2018 Asian Games opening ceremony

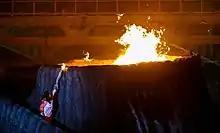
Susi Susanti, Indonesia's first ever Olympic gold medalist, lit the flame on the crater.

Eight former athletes, who all had participated in the Summer Olympic Games, carried the OCA flag which was raised by the aforementioned troop. The former athletes were three badminton Olympic gold medalists, all in men's doubles; Christian Hadinata (1972 – albeit listed as 1978 Asian Games gold medalist since the 1972 event was not an official Olympic event), Candra Wijaya (2000), and Markis Kido (2008), two of the three athletes who won silver in 1988 women's team archery event – Indonesia's first ever Olympic medal; Lilies Handayani and Kusuma Wardhani, bronze medalist in 2000 Olympics women's 48 kg weightlifting Sri Indriyani, and two Asian Games medalists who did not win any medals in the Olympics; Lely Sampurno (silver medalist on 50 metre pistol in the 1962 shooting event, participated on 25 metre pistol event in 1984) and Suharyadi (gold medalist on mixed doubles in the 1990 tennis event, participated on men's singles in 1984 and men's doubles in 1988 and 1992). After the raising, Indonesian basketball player Arki Dikania Wisnu and badminton umpire Wahyana read the athlete's and referee's oath.